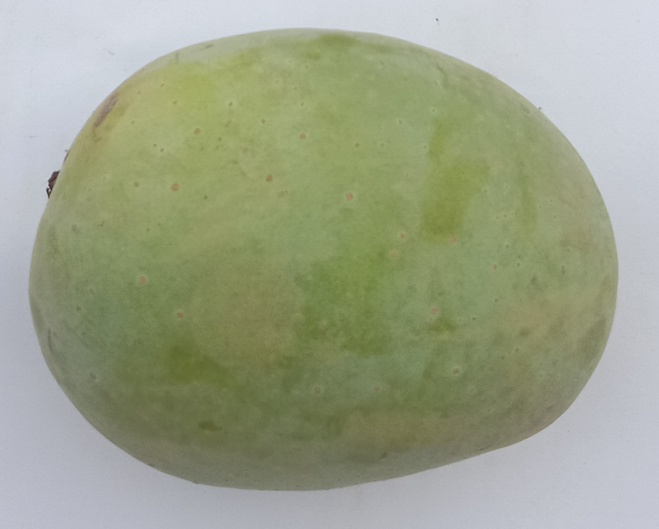
Mango variety: Langra